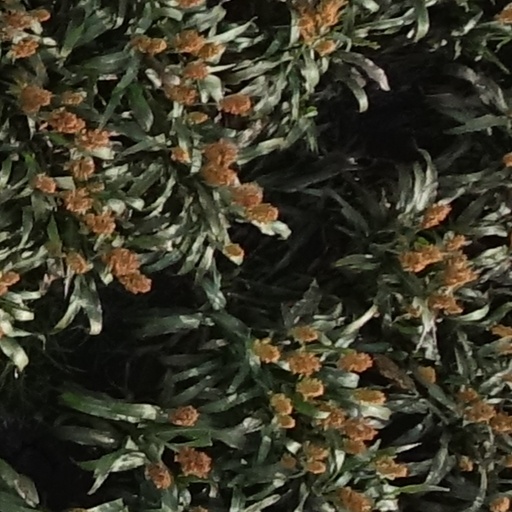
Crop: sorghum